Church of Saint Simeon Stylites

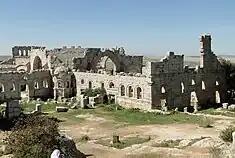
Overview of the complex

The Church of Saint Simeon Stylites is one of the oldest surviving church complexes, founded in the 5th century. It is located approximately northwestern of Aleppo, Syria. It was constructed on the site of the pillar of Saint Simeon Stylites, a renowned stylite monk. The church is popularly known as either Qalaat Semaan (the "Fortress of Simeon") or Deir Semaan (the "Monastery of Simeon"). Completed in 490, it was not surpassed as a Christian church until the construction of Hagia Sophia was finished in 537.